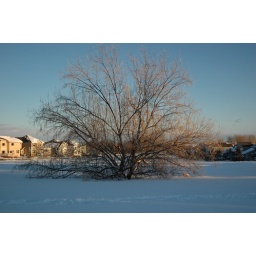
The tree below the sled hill is buried up to the crown